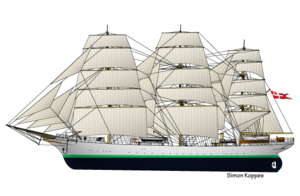
Dessin du Danmark voilier danois Español: Dibujo del velero danés Danmark Português: Desenho da Danmark dinamarquês veleiro